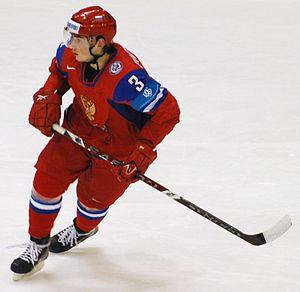
Nikita Vassilievitch Pivtsakine - en russe : Никита Васильевич Пивцакин et en anglais Nikita Pivtsakin - est un joueur professionnel russe de hockey sur glace. Il évolue au poste de défenseur.